Jean de Montrémy

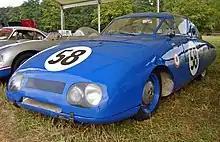
A 1956 Monopole X86, front three-quarter view.

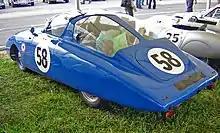
A 1956 Monopole X86, rear three-quarter view.

de Montrémy's first major race was the 1947 Formula Libre at the Reims circuit, where he finished seventh in his Simca-powered Monopole Sport. In 1948 he began to focus on endurance races, retiring from the 24 Hours of Spa, and finishing ninth with teammate at the 1948 12 Hours of Paris.